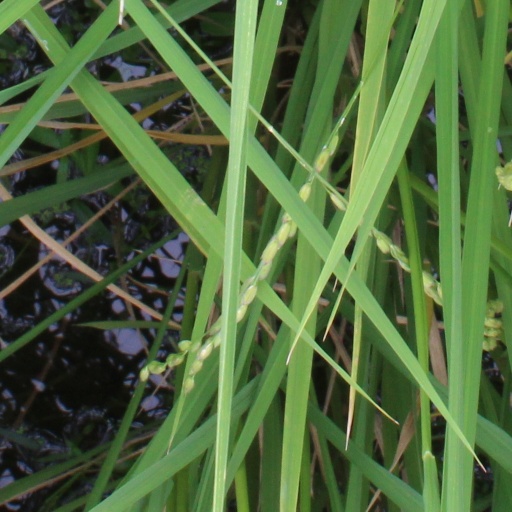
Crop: rice